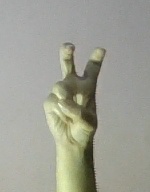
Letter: toot